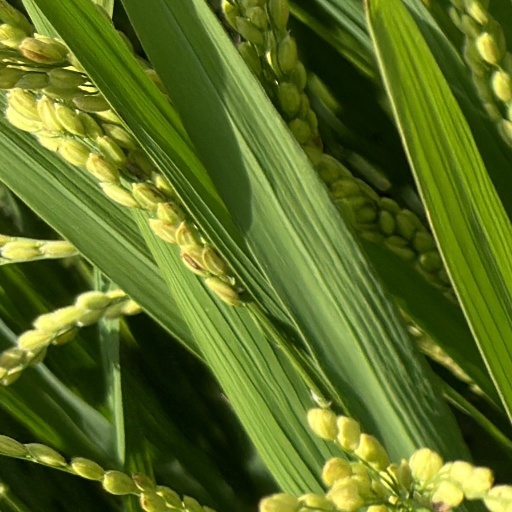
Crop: rice